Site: saxony
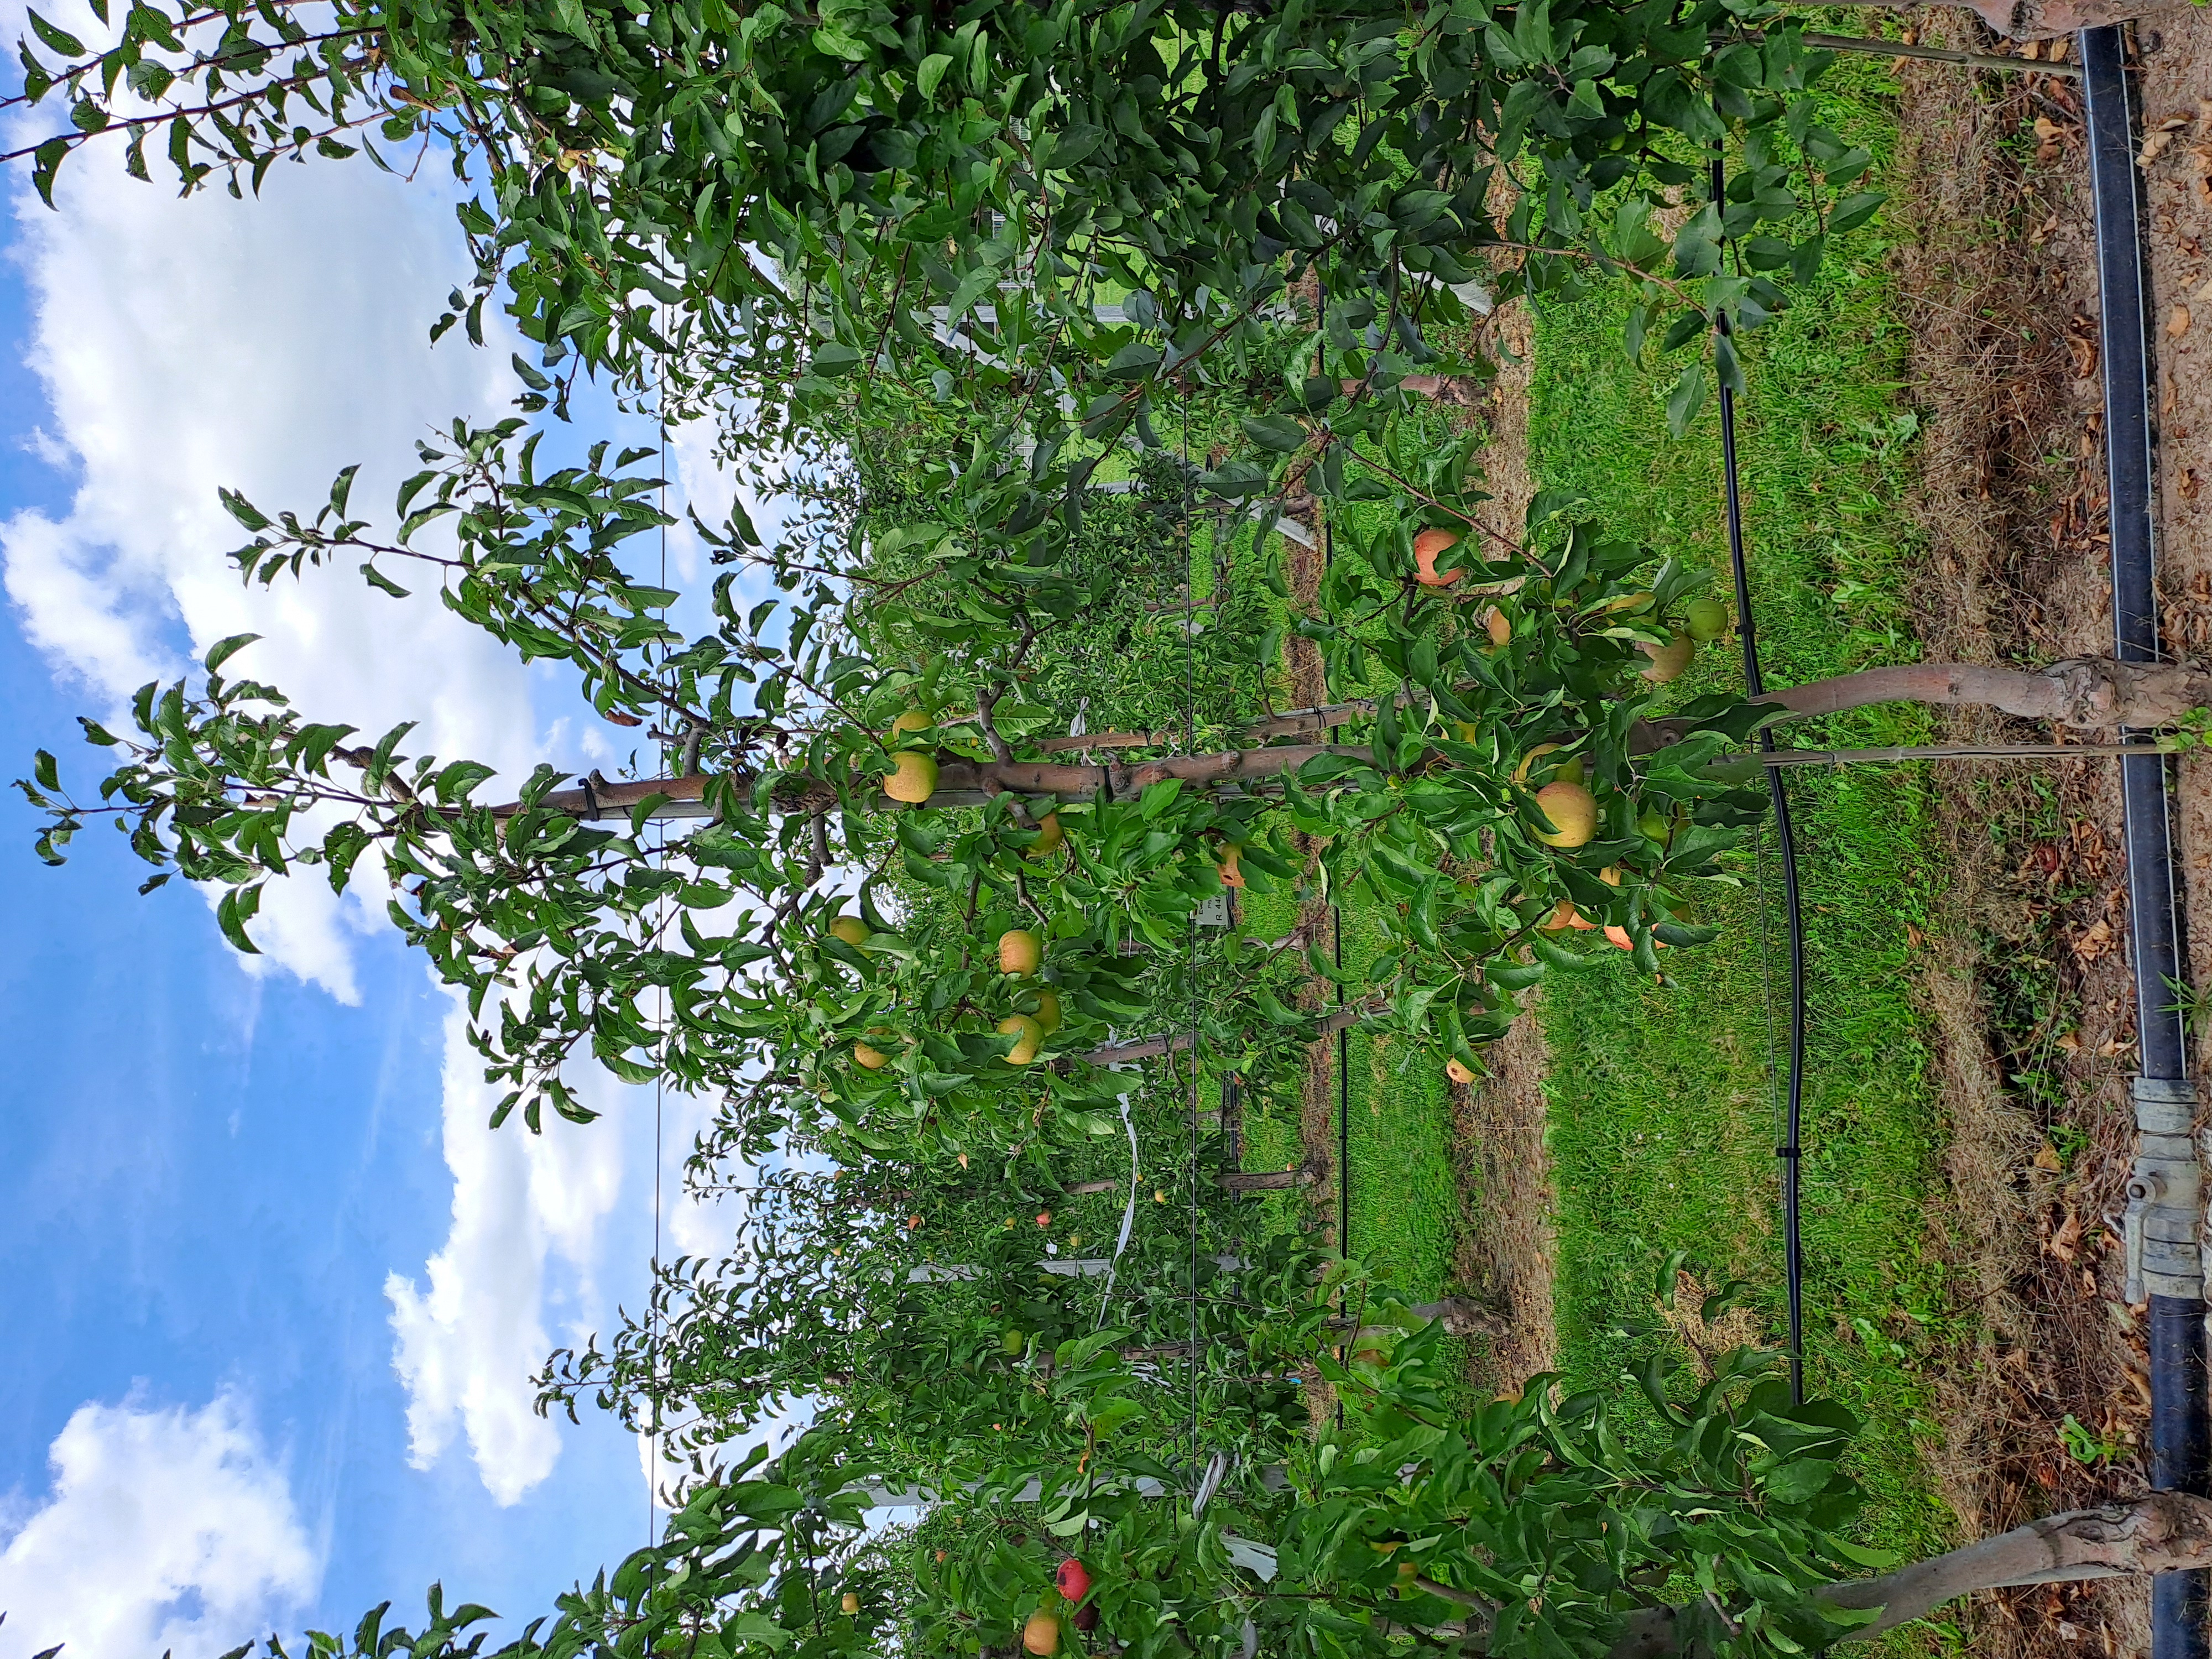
Growth stage (BBCH 85): Maturity of fruit and seed